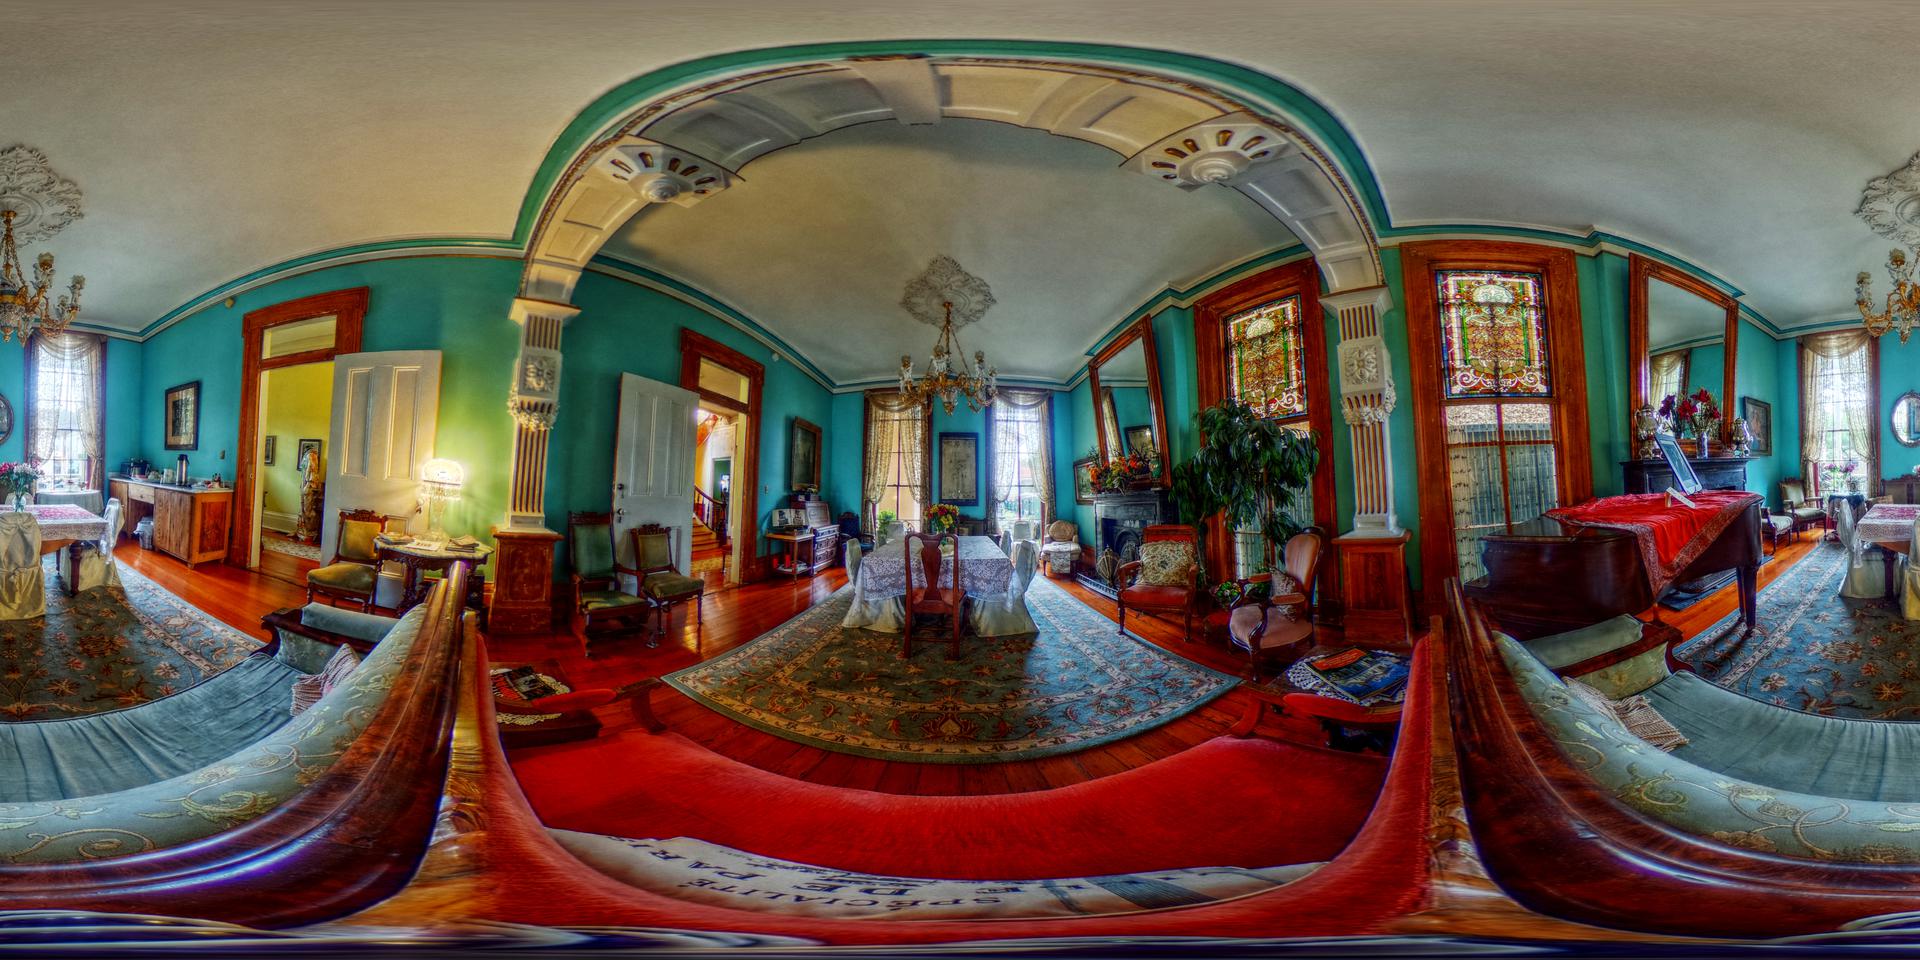
Referred object: Light next to the door

Referred object: the ornate chandelier